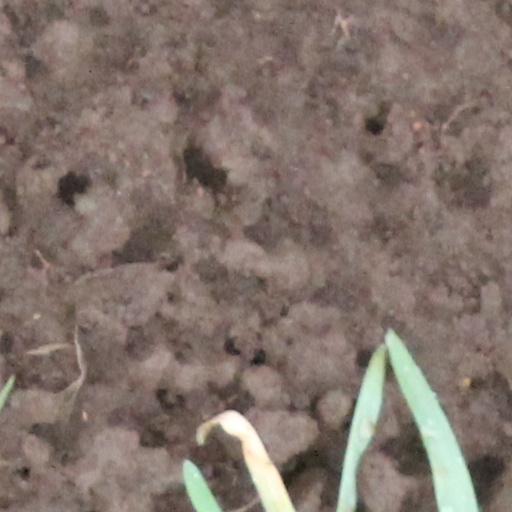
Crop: wheat